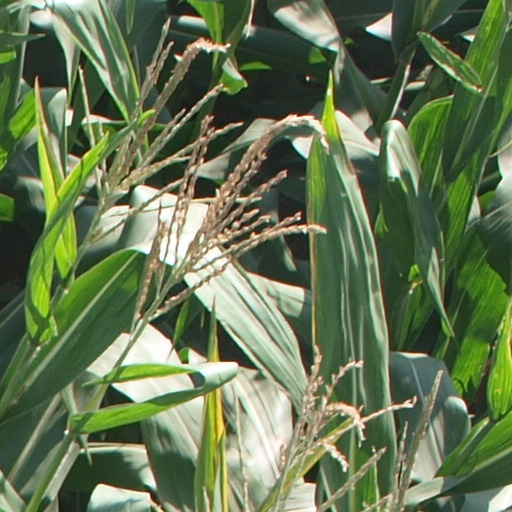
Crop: maize; corn